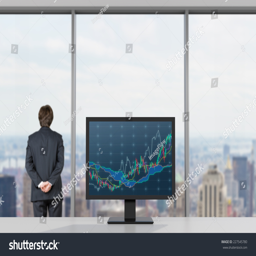
businessman looking at the city skyline .